Paternity Leave (film)

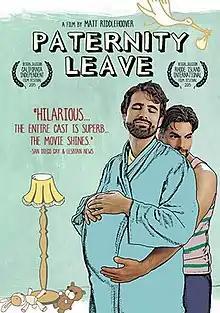

Paternity Leave is a 2015 romantic comedy film directed by Matt Riddlehoover and starring Jacob York, Charlie David, and Chris Salvatore. Principal photography of the film began on September 1, 2014, in Nashville, Tennessee. It made its world premiere at the Nashville Film Festival on April 19, 2015.